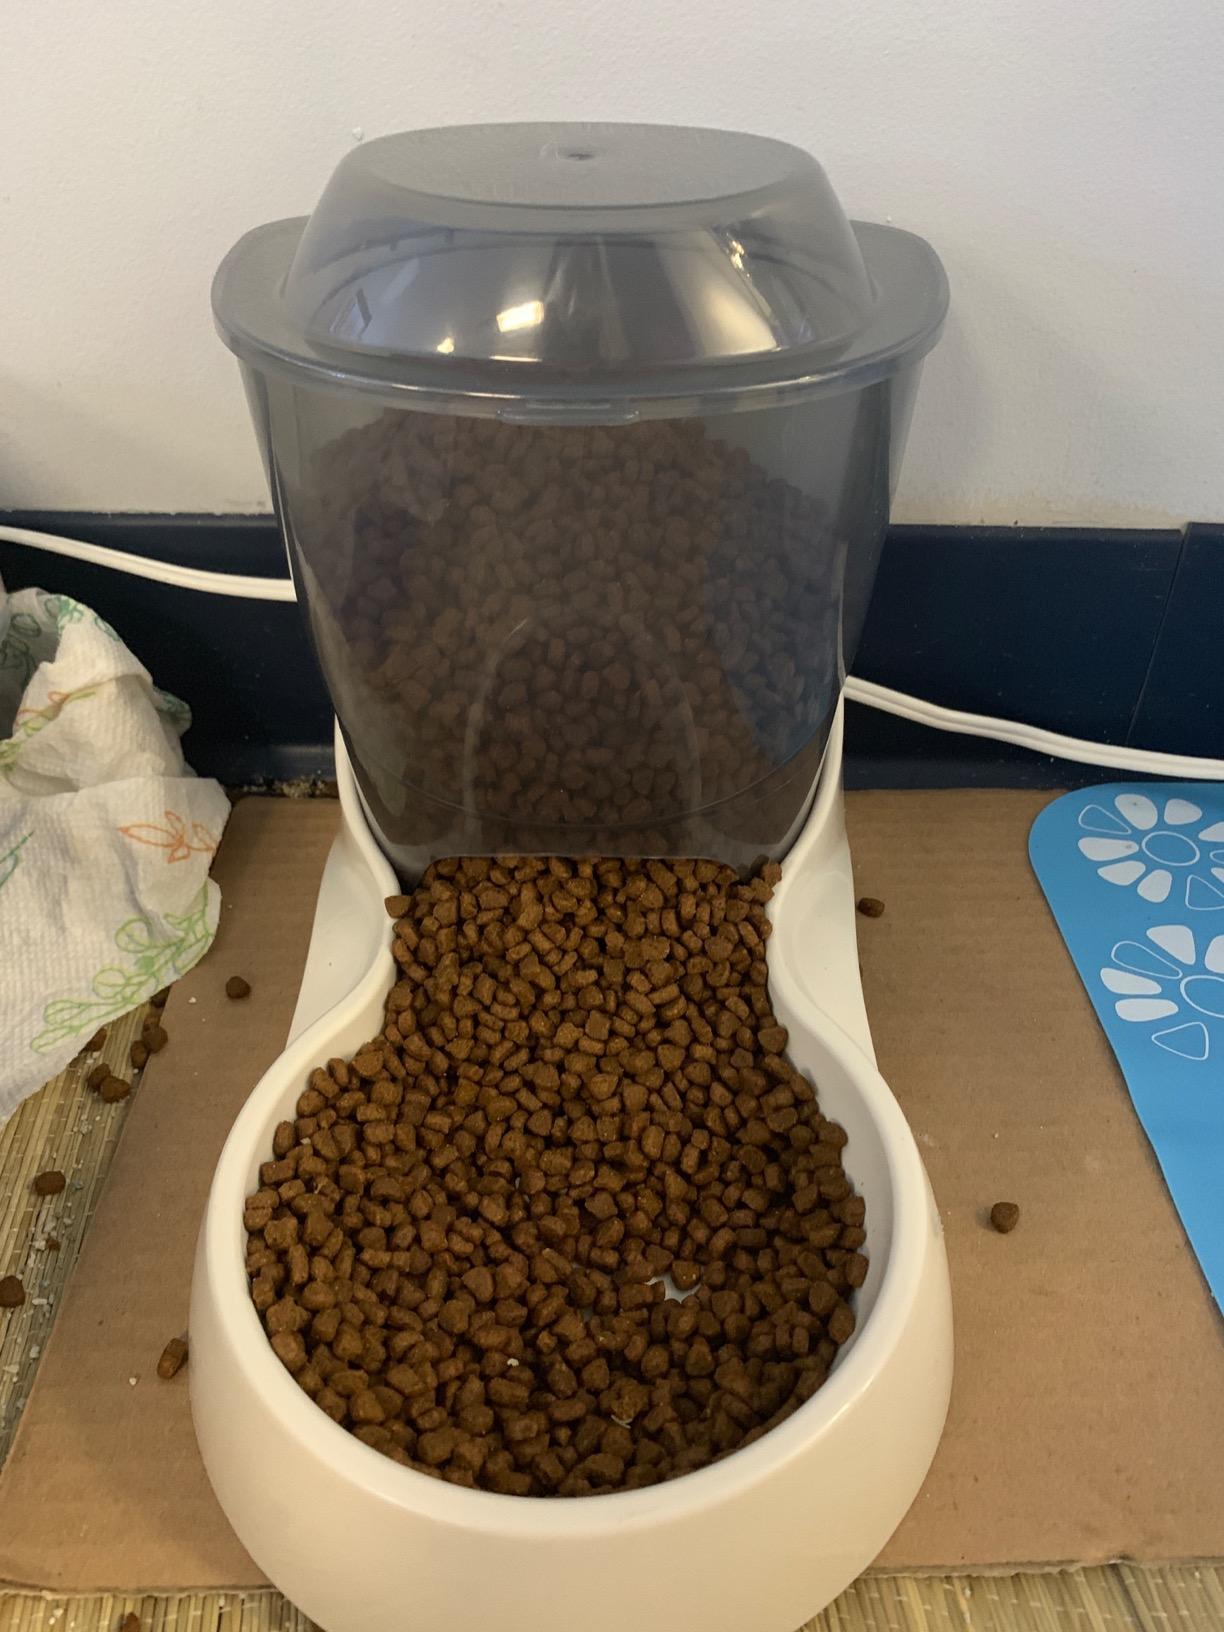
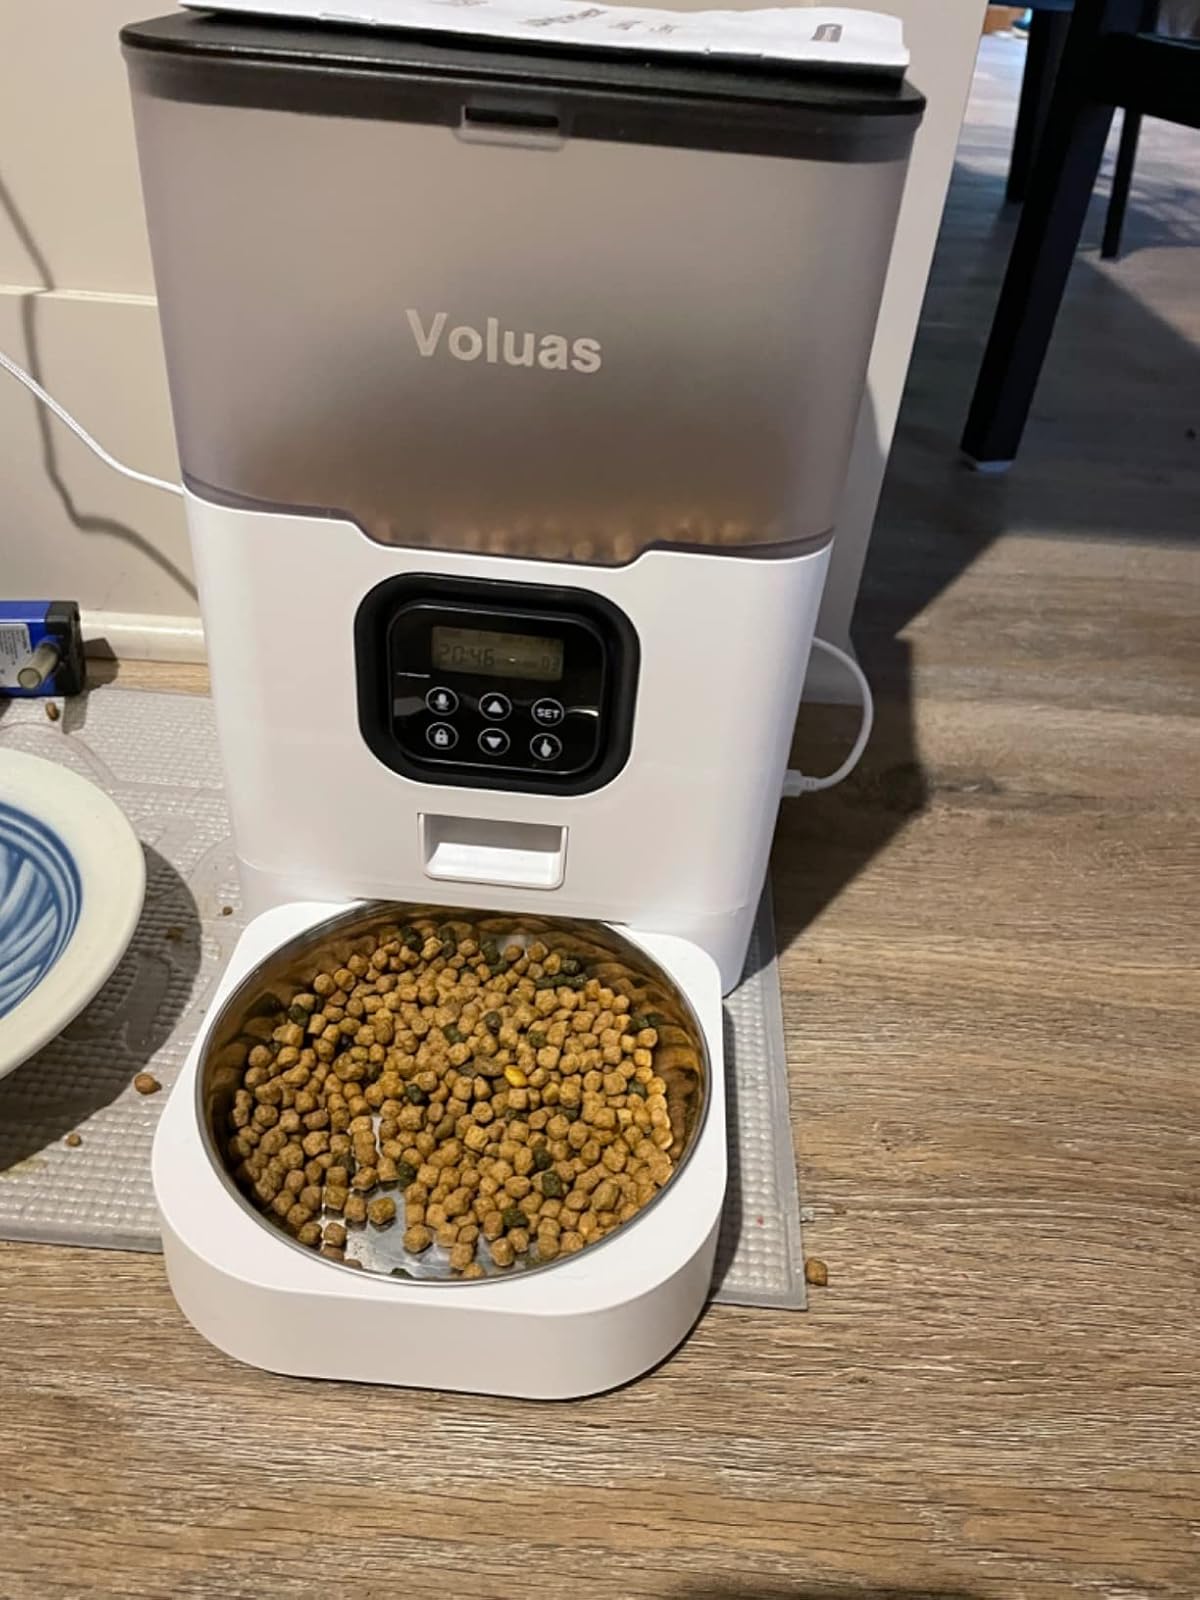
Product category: items_feeder
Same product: no